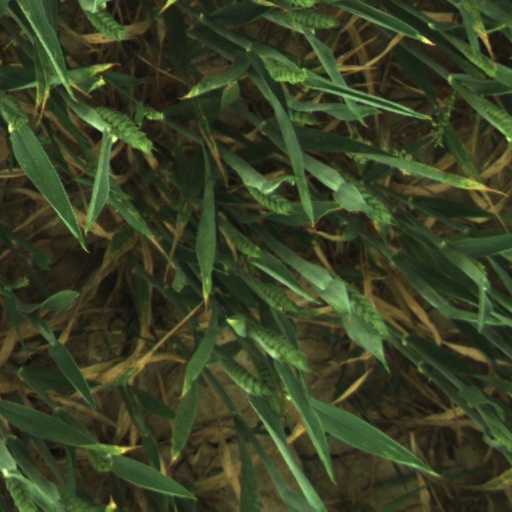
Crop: wheat